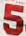
Number: 5